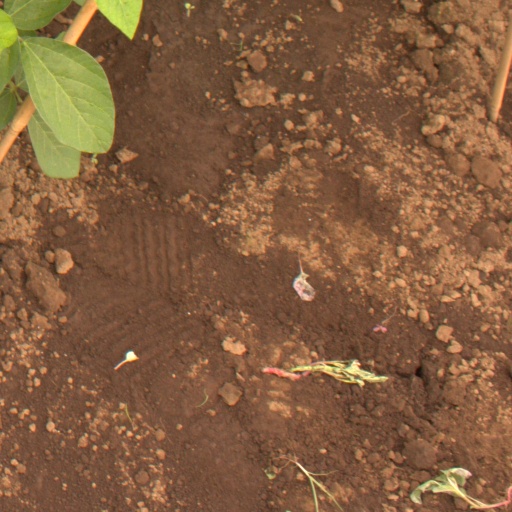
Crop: soybean